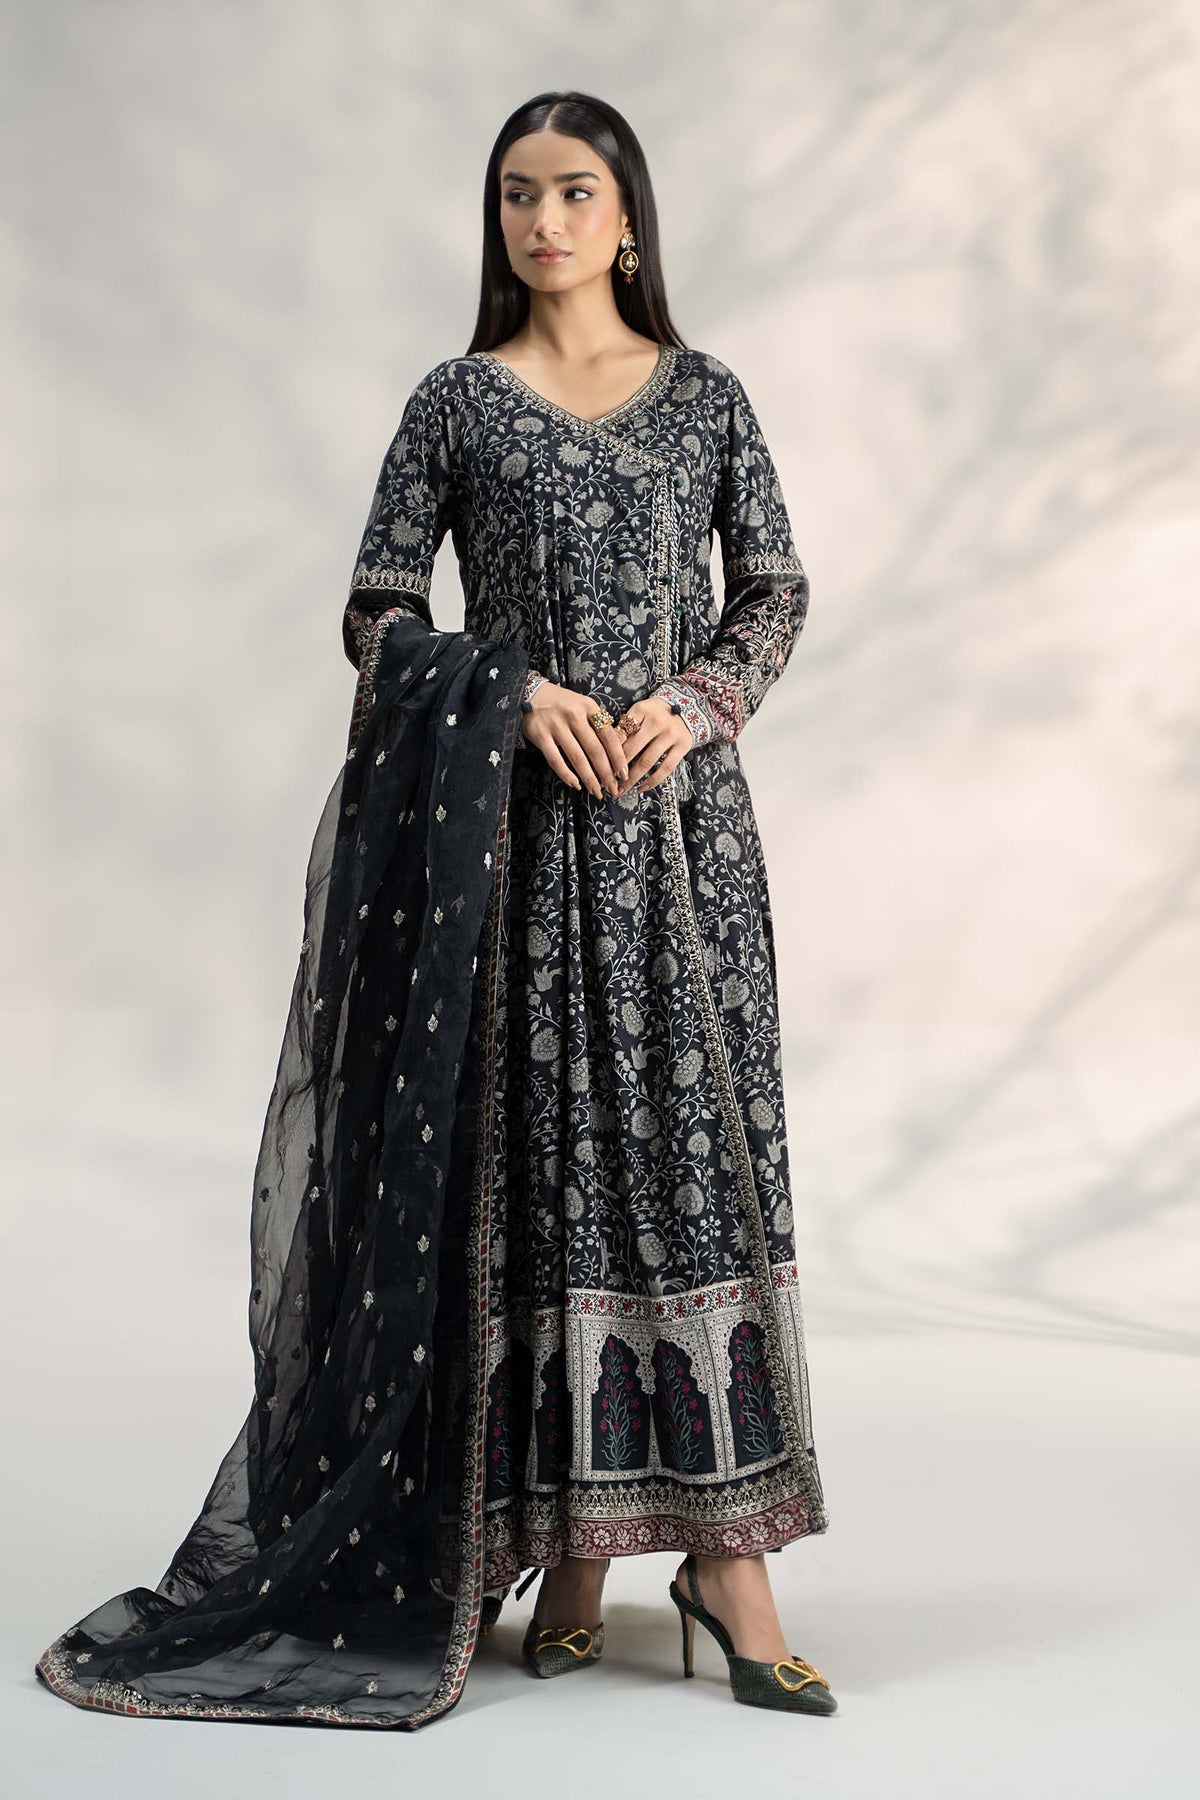
navy embroidered net dupatta